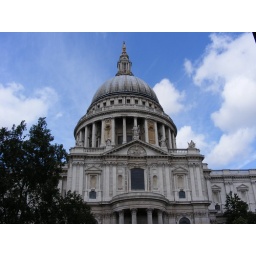
St Paul's Cathedral oposit the millenium bridge that crose's the river Thames in London